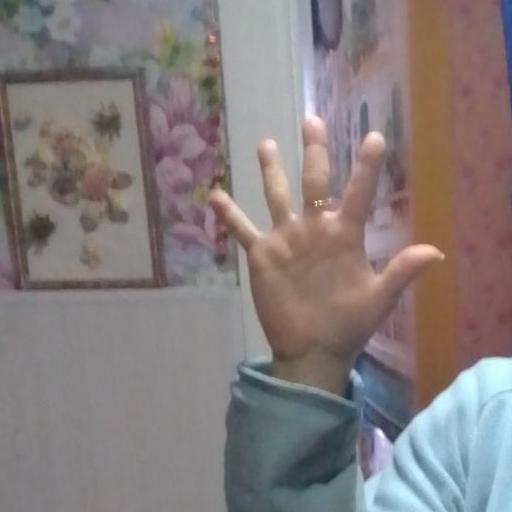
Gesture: palm